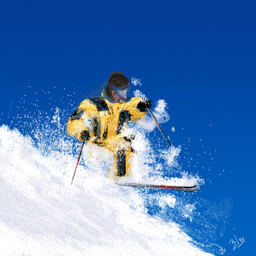
A person on skis going fast down the slope.
Man dressed in yellow winter sport attire, snow boarding with poles, plowing above a snow bank.
A skier is overtaken with a cloud of snow amidst a bright blue sky.
a person riding skis on a snowy surface
A man in a yellow snow suit riding skis off the side of a cliff.